Yeşilovacık

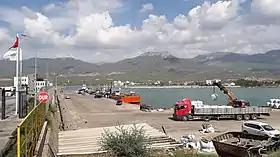
Yeşilovacık harbor, Turkey

Yeşilovacık (former Hacıisaklı) is a neighbourhood in the municipality and district of Silifke, Mersin Province, Turkey. Its population is 3,877 (2022). Before the 2013 reorganisation, it was a town ("belde").